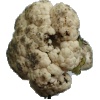
Label: cauliflower